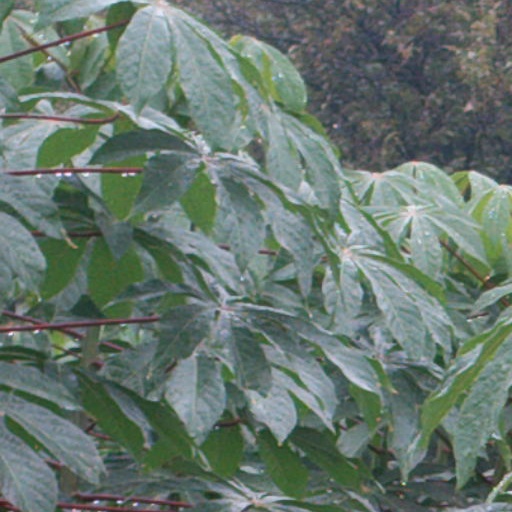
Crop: cassava